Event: Nepal Earthquake
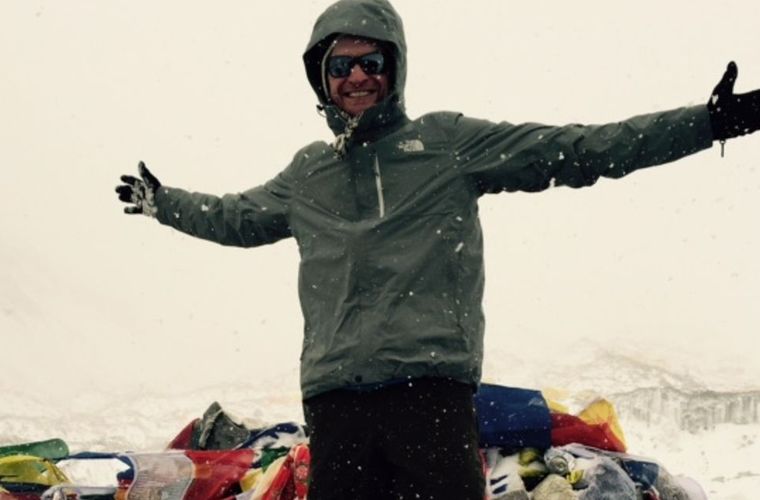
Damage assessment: no_damage